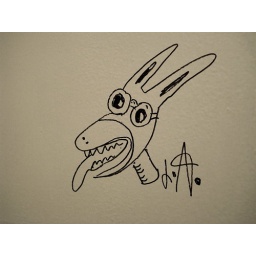
burro on bathroom wall by LA David